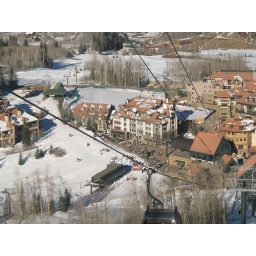
Mountain Village, I work in the smaller building attached to the largest one, and ski from the back door to the main lift.